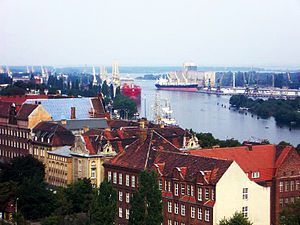
Stettin / Historie / Efter 1945
Stettin Havn
Stettin er en havneby i den nordvestlige del af Polen med 403.833 indbyggere, hovedstad i voivodskabet zachodniopomorskie. Stettin ligger omtrent midt i Pommern ved Oders udmunding ved Østersøens sydkyst på Warszewo-bakkerne, Bukowe-bakkerne og Goleniów-sletten. Stettin har et areal på 301 km².